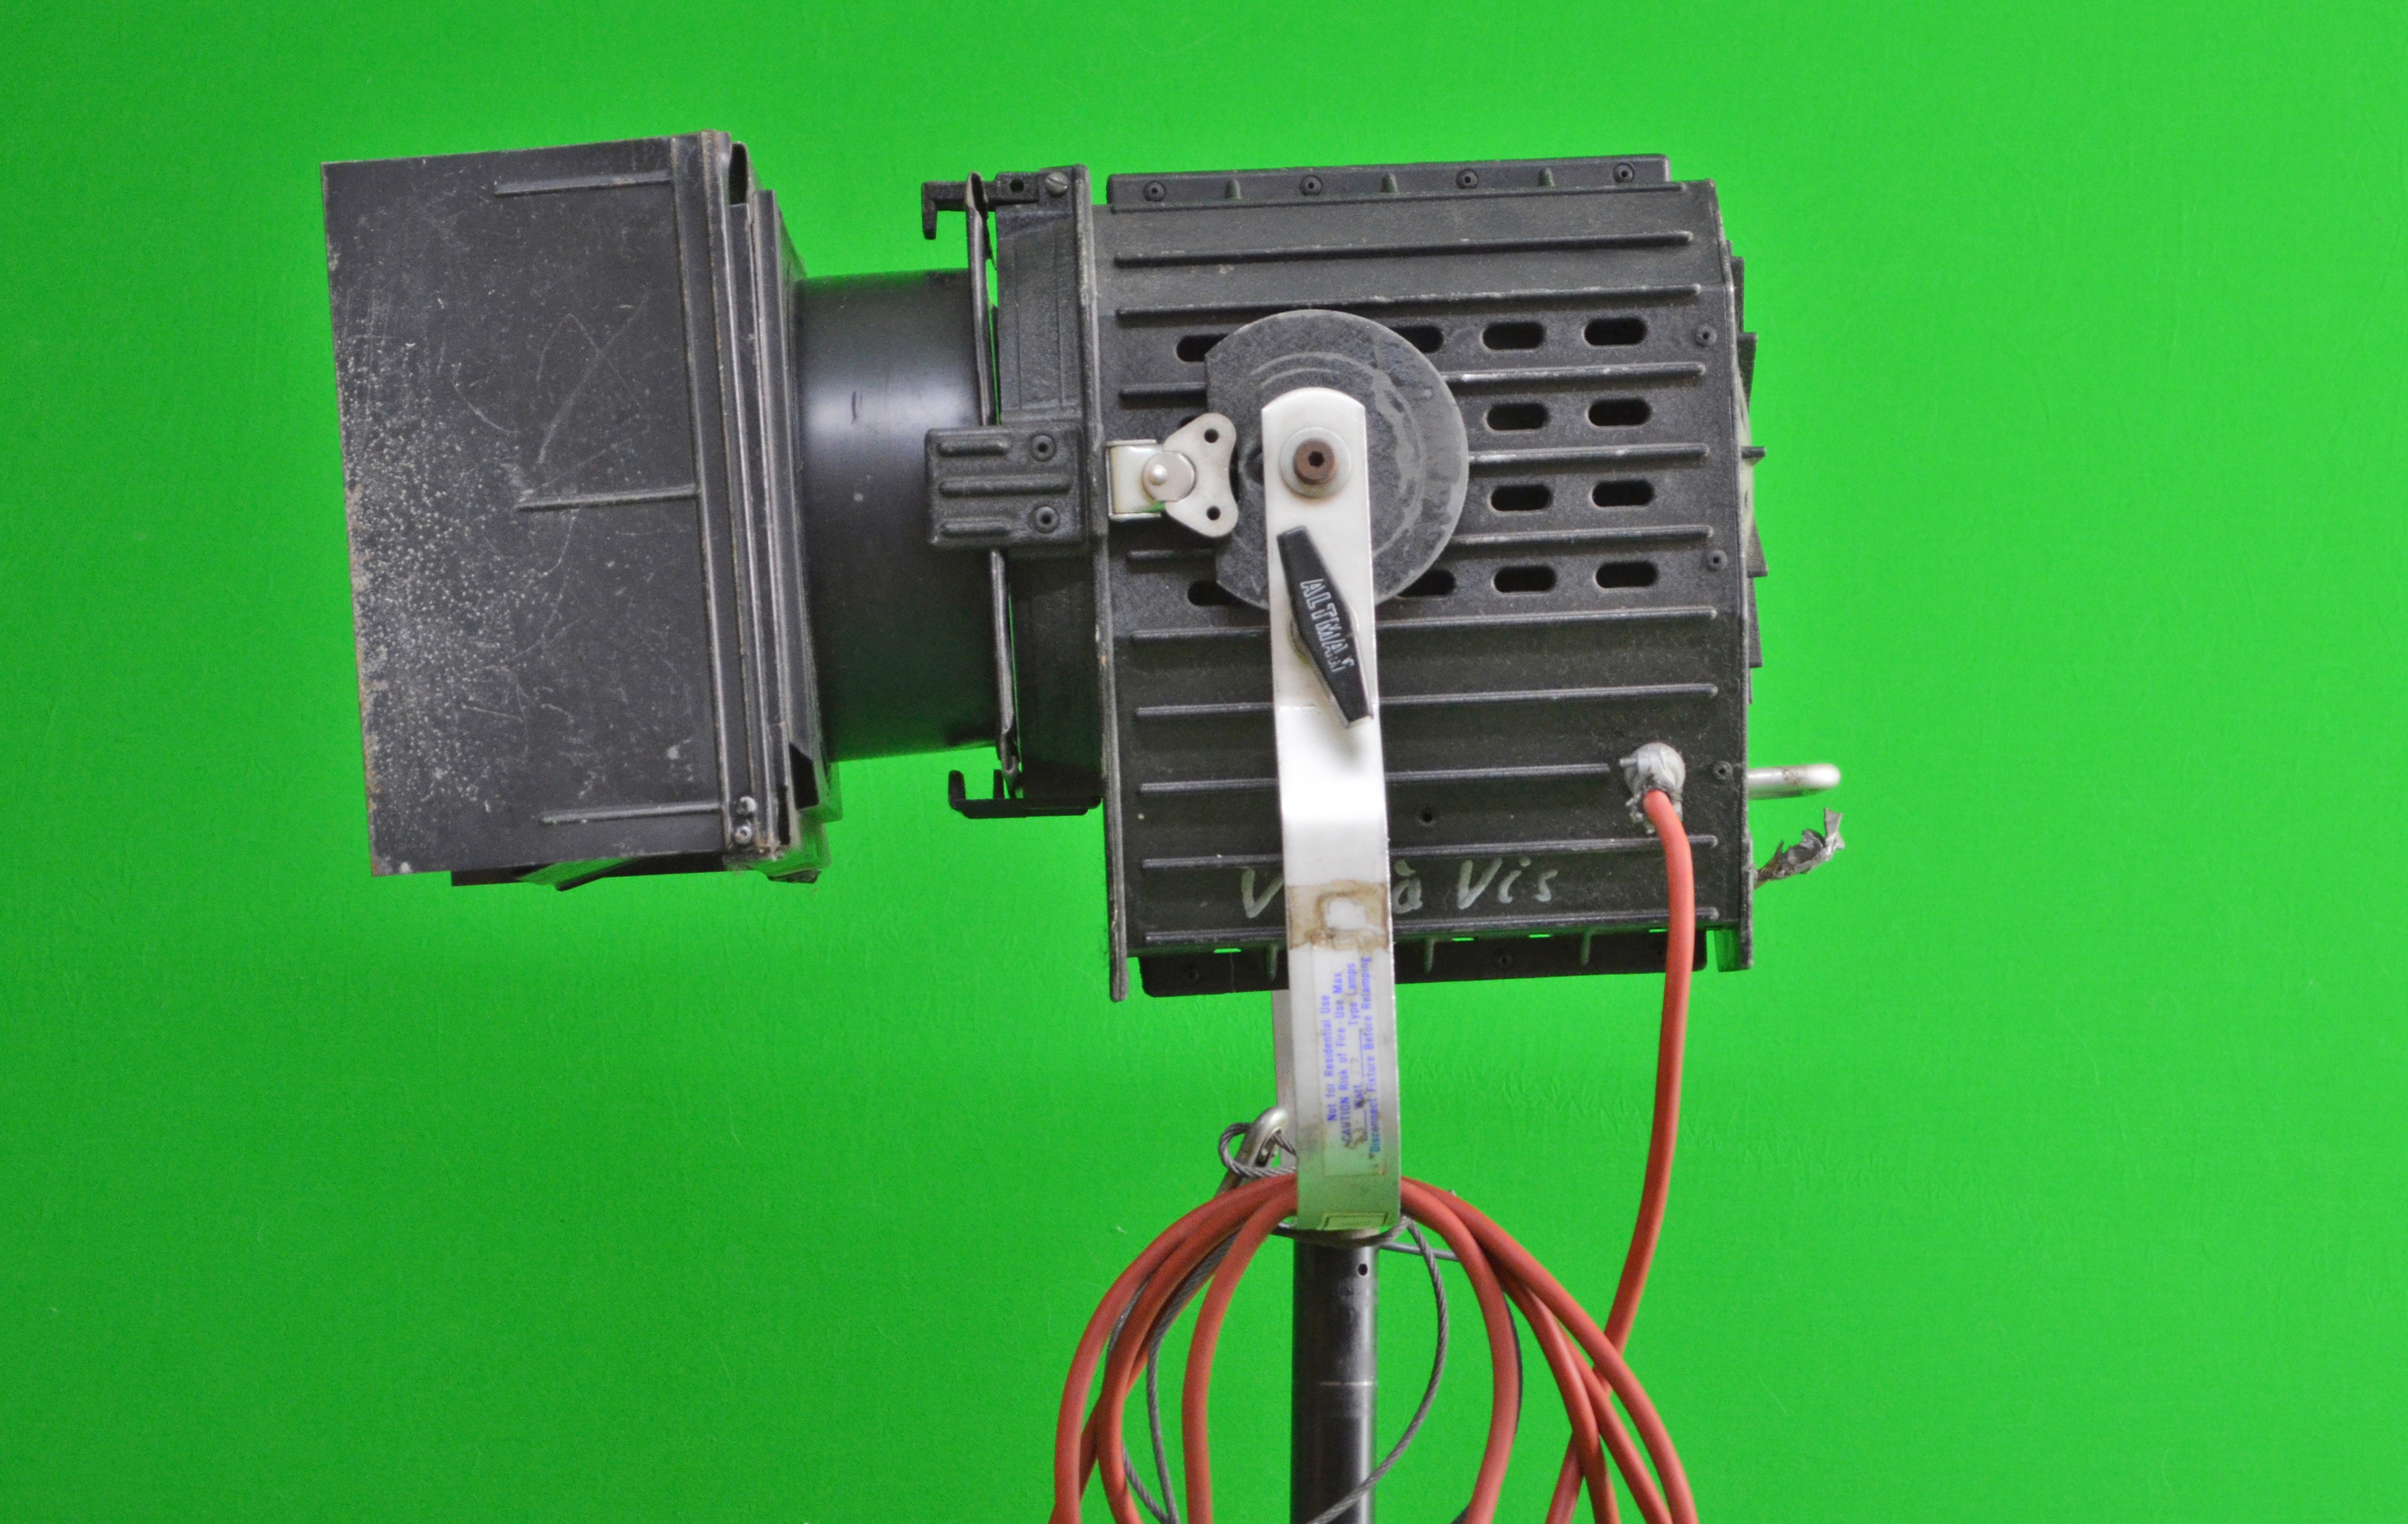
light, technology, green, machine, lighting, laser, spotlight, product, altman, spot, fresnel lens, theater spotlight, theaterspot, stage lighting, greenbox